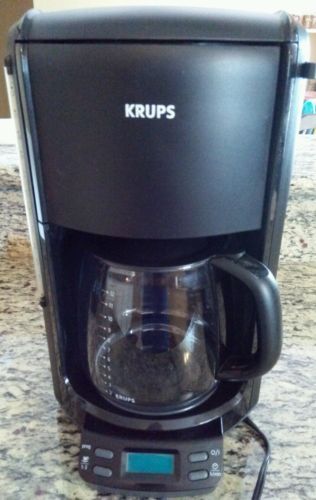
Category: coffee maker